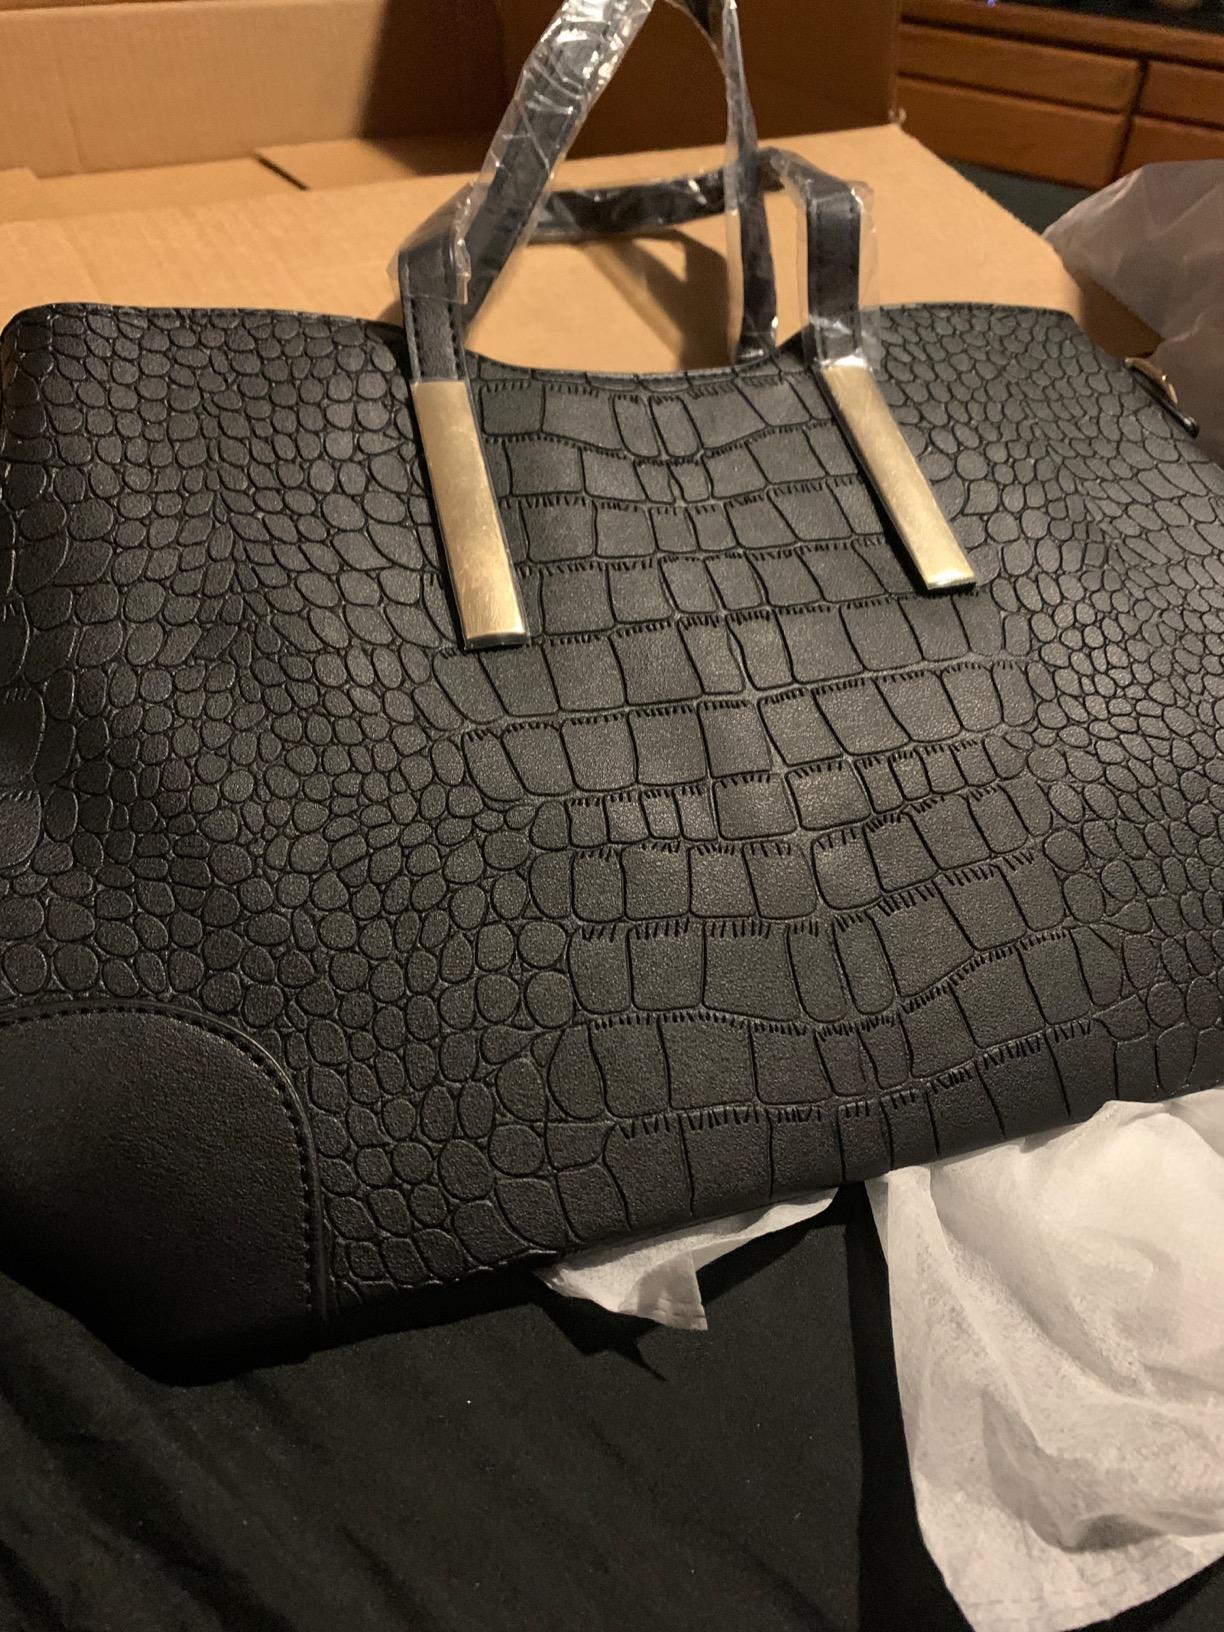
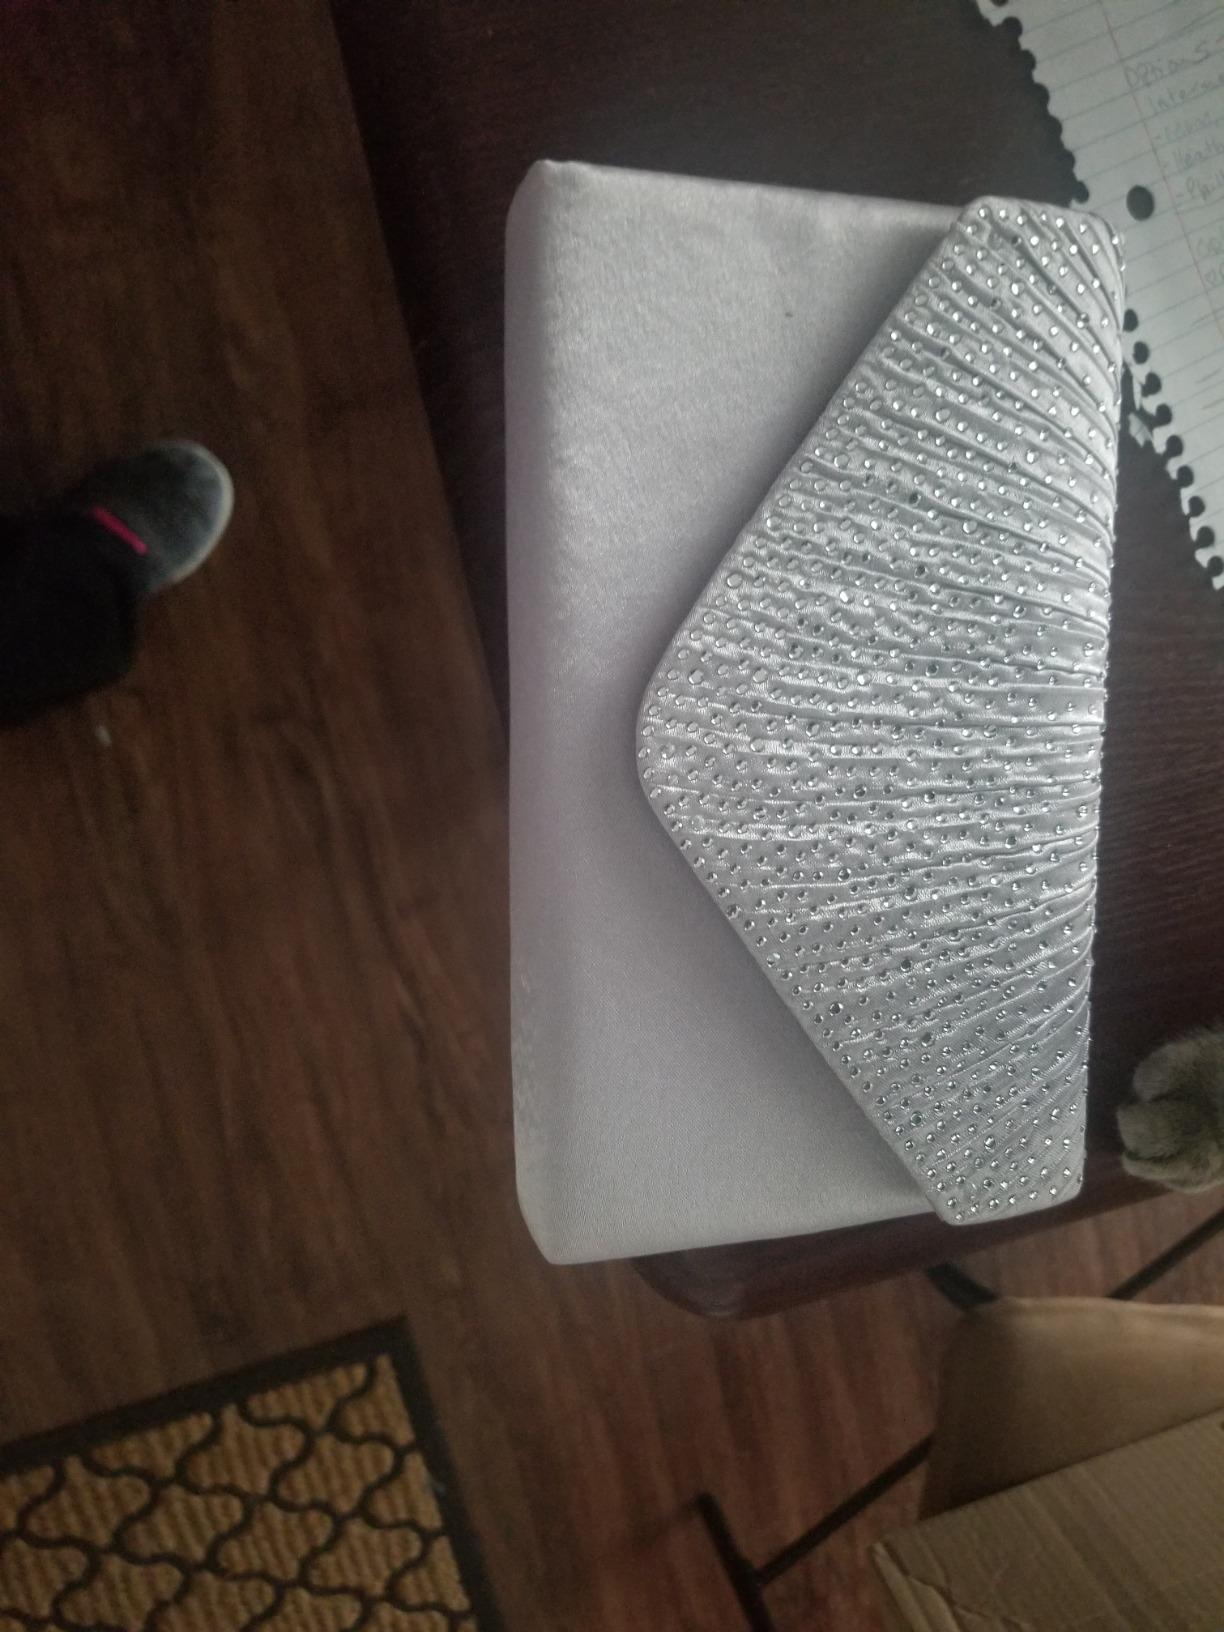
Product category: accessories_handbag
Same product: no